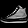
Label: Sneaker